1952 NASCAR Grand National Series

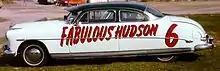
a Hudson Hornet, outfitted for racing, circa early 1950s

The 1952 NASCAR Grand National season was dominated by Hudson automobiles, winning 27 of the scheduled 34 races. No other make won more than three times. The reason the Hudson Hornet was so successful, winning over 80 NASCAR races between 1951 and 1955, has been attributed to its low center of gravity, "mono-built" body and center point steering system. The center point steering system contributed to the car's superior handling and cornering abilities; allowing the vehicle to excel on the dirt-covered race tracks of the day.